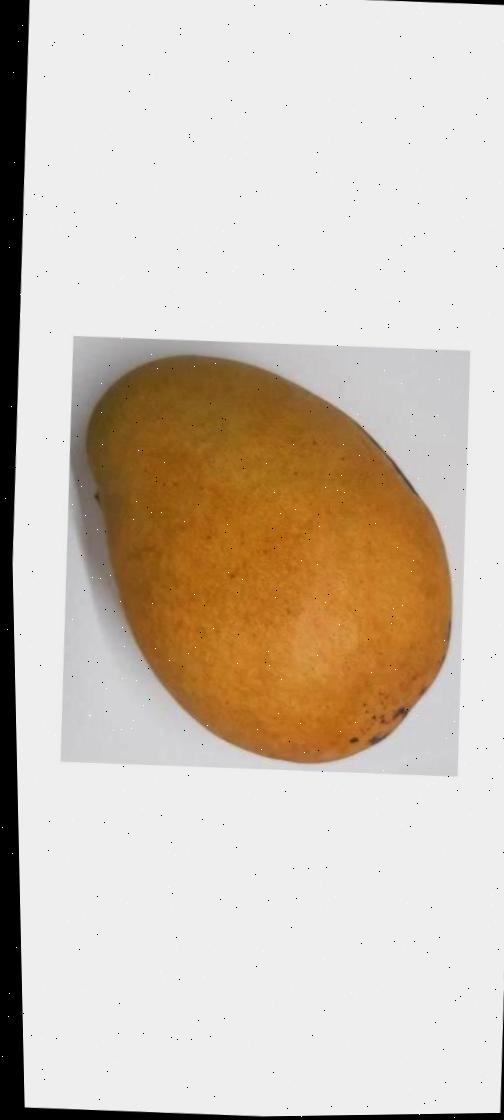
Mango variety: Bari-11